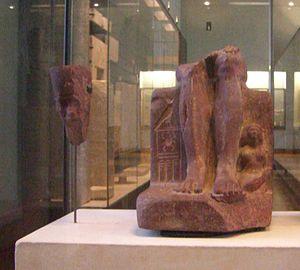
Djédefrê, connu également sous la forme hellénisée de son nom Didoufri ou Rêdjédef, est un roi égyptien de la IVᵉ dynastie, sous l'Ancien Empire. Manéthon le nomme Ratoises. Djédefrê régna aux alentours de 2550 avant notre ère, il succéda à son père Khéops, le constructeur de la Grande Pyramide de Gizeh, et précéda son frère ou demi-frère Khéphren. Sa mère n'est pas connue avec certitude. Il fut le roi qui introduisit le titre royal Sa-Rê et le premier à relier le nom de son cartouche au dieu soleil Rê. Il n'a laissé que peu de traces de son règne, d'autant plus éclipsé que placé entre les trois rois illustres de la dynastie, Khéops, Khéphren et Mykérinos. Son complexe funéraire est sur le site d'Abou Rawash, au nord du Caire.